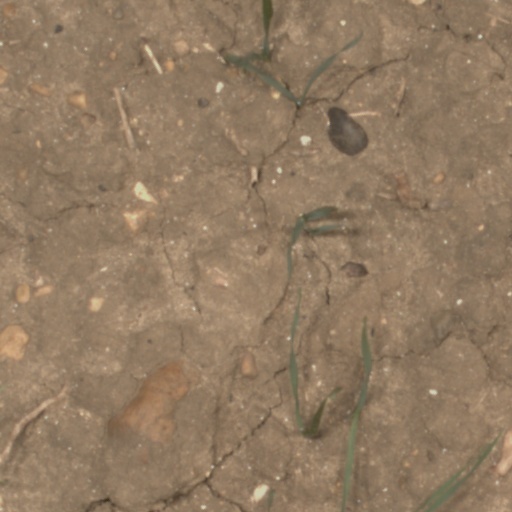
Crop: wheat